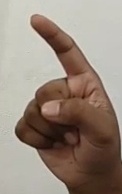
ASL sign: Z